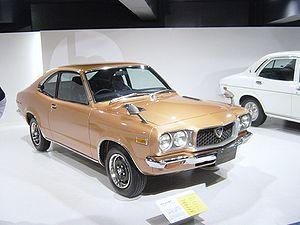
La Mazda RX-510 est un concept car du constructeur automobile Japonais Mazda, présenté au salon de Tokyo en 1971.
Mazda Motor Corporation est un constructeur automobile japonais, connu notamment pour la production en série d'un véhicule équipé par un moteur à piston rotatif au lieu de pistons conventionnels, qui sera développé dans les années 1960, puis proposé sur son coupé sportif Cosmo de 1967. Cette technologie, adoptée par des constructeurs tels que Citroën, Mercedes et NSU, sera peu à peu abandonnée sauf par Mazda qui la proposait encore jusqu'en 2011 dans son coupé RX-8. Mazda a remporté les 24 Heures du Mans en 1991 avec une voiture équipée d'un moteur Wankel, la Mazda 787B. Aujourd’hui, Mazda se positionne comme l’un des trois constructeurs Premium japonais avec Lexus et Infiniti.